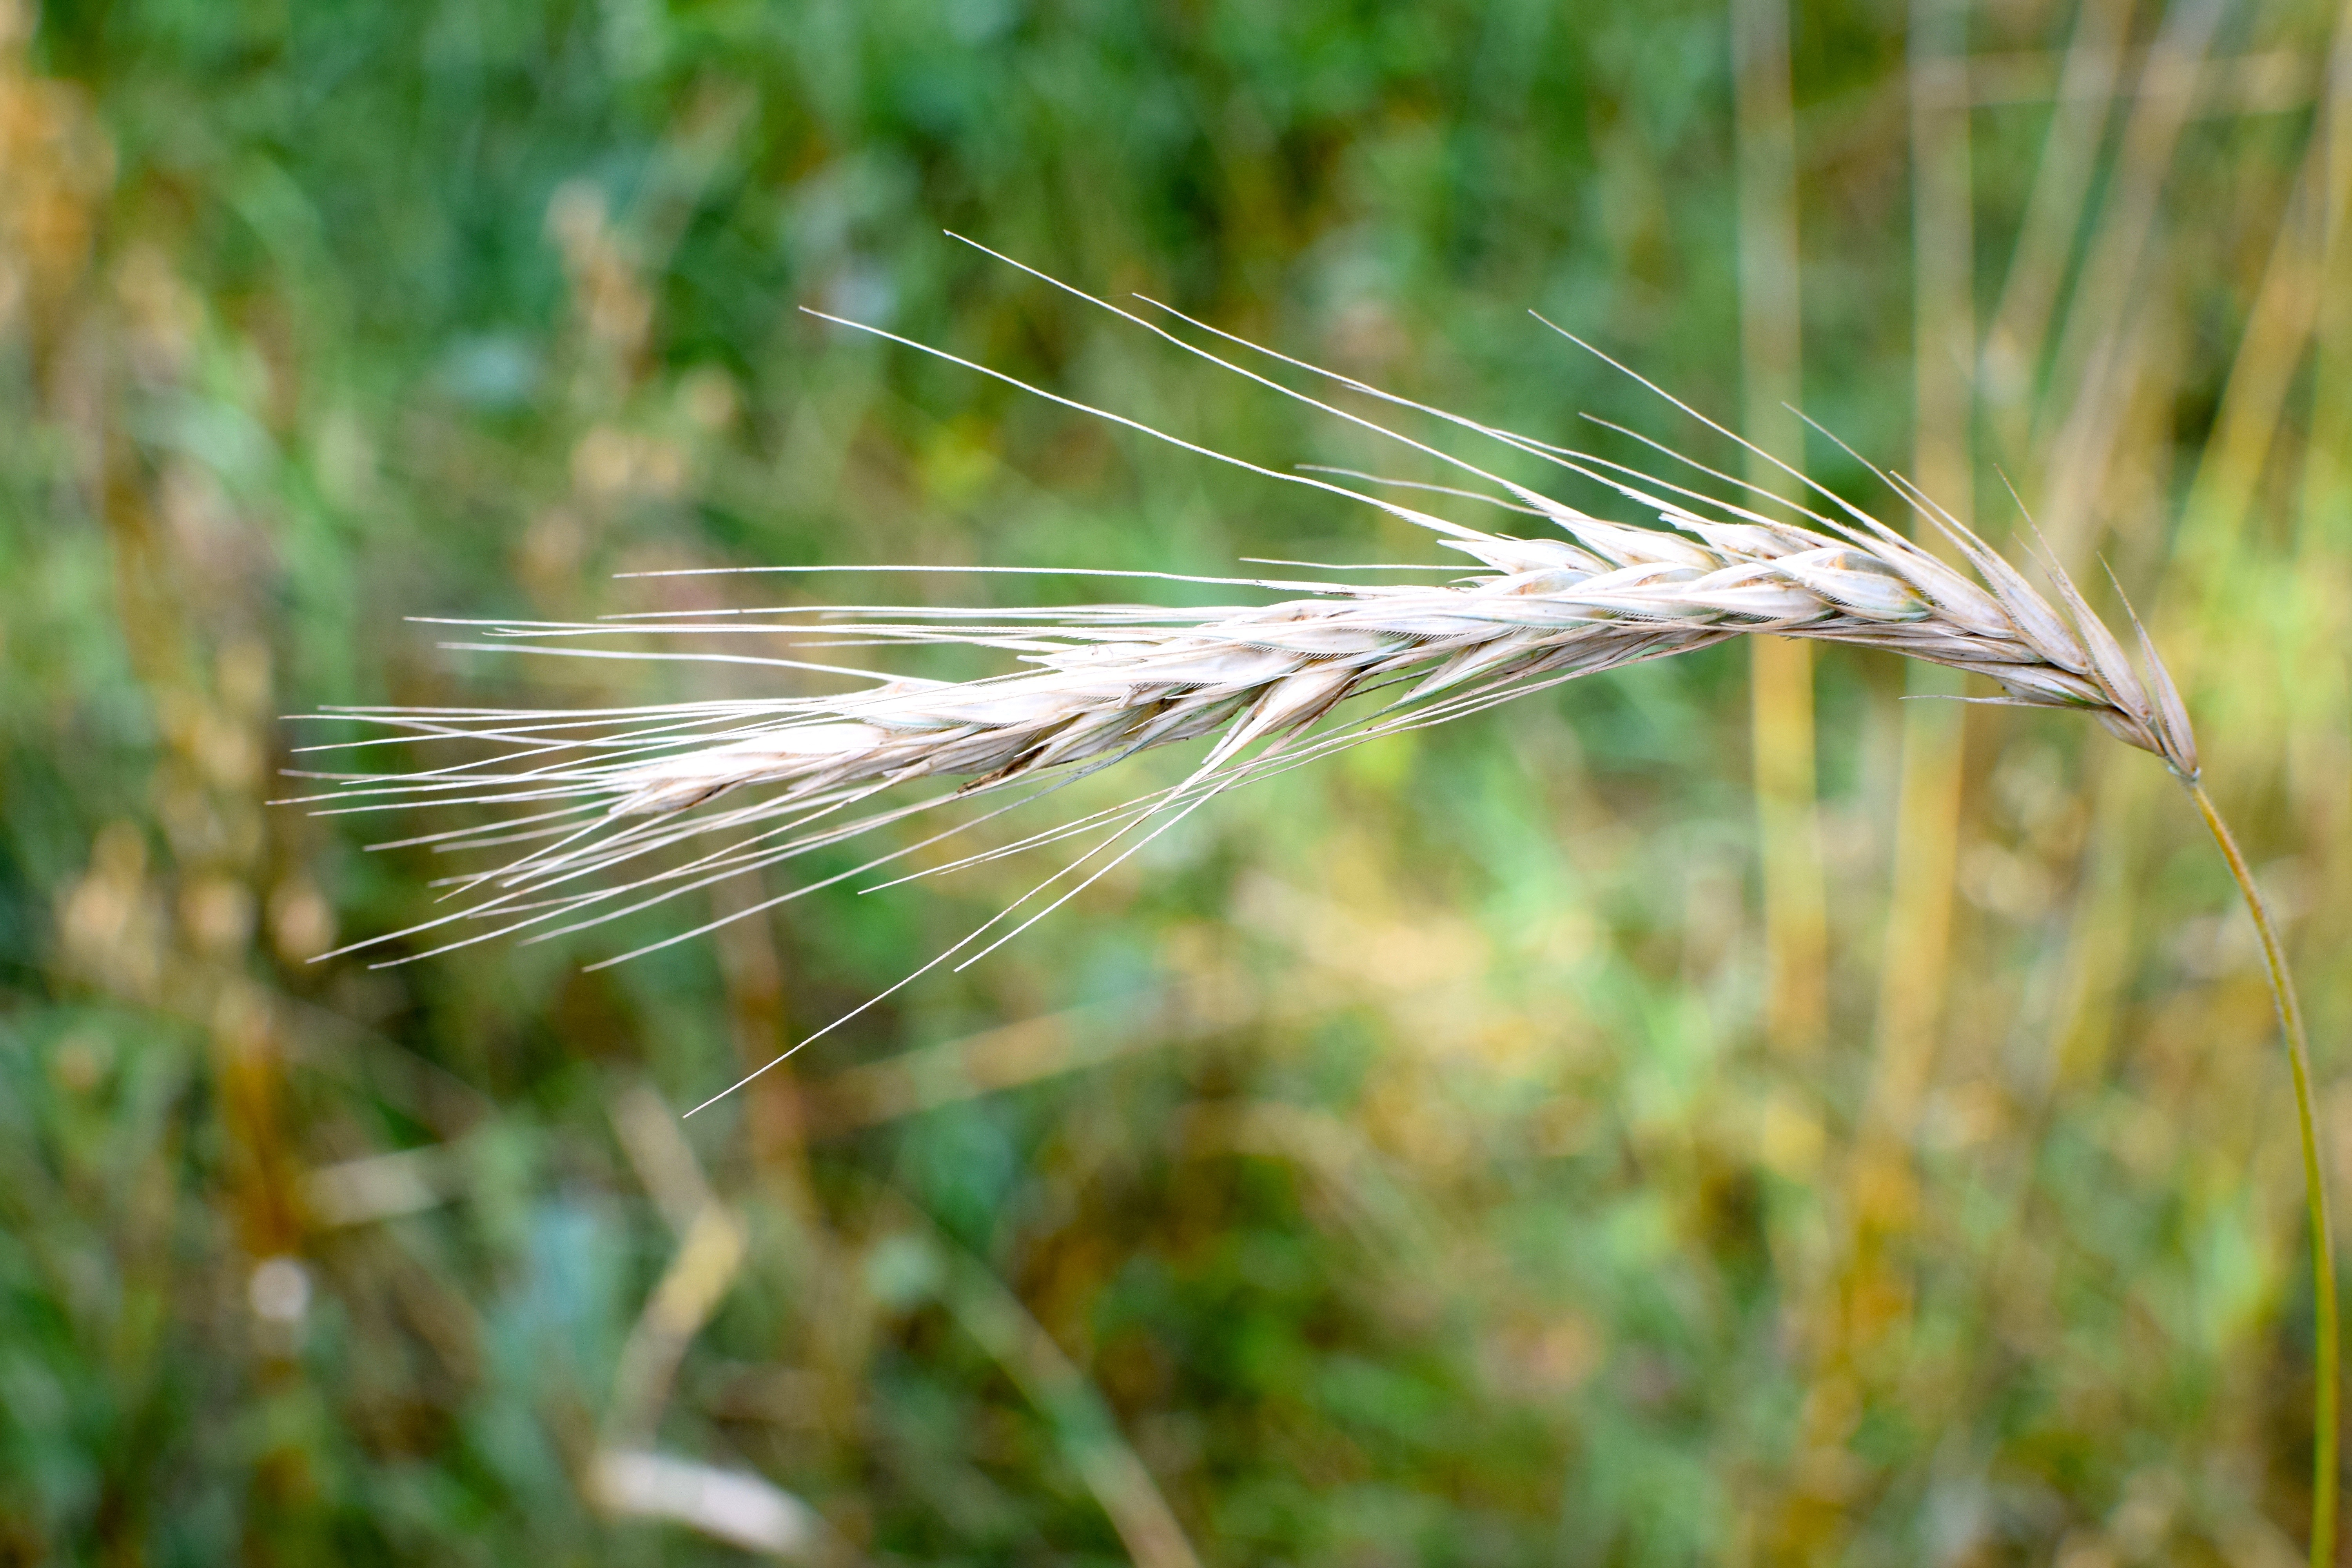
nature, grass, plant, field, meadow, barley, wheat, grain, prairie, leaf, summer, food, green, crop, ear, agriculture, cereal, close up, rye, cereals, macro photography, flowering plant, commodity, hordeum, grass family, plant stem, land plant, food grain